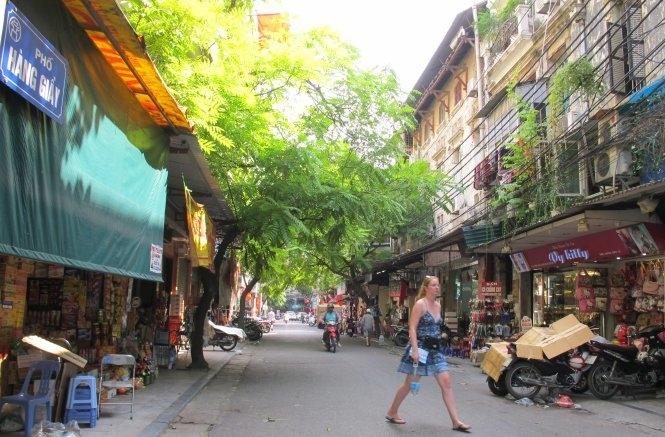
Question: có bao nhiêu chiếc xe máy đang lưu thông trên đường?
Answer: có một chiếc xe máy đang lưu thông trên đường